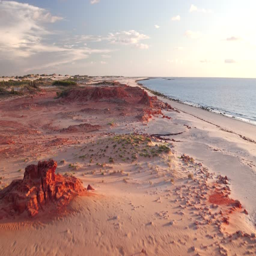
aerial video of the sunset over the red cliffs .